Lincolnshire lines of the Great Northern Railway

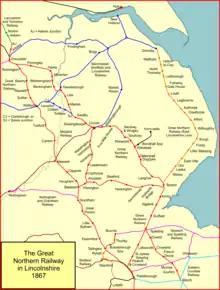
The GNR in 1867

On 7 August 1850 the GNR opened the southern end of its line from Peterborough to London. On 15 July 1852 the rest of the Towns Line opened to goods, and on 1 August 1852 to all traffic. Through trains to the north were transferred to the Towns Line. This meant that as soon as Kings Cross station opened fully on 14 October 1852 the entire network as originally authorised in 1846 was open, with the exception of the Gainsborough to Bawtry section, which had been abandoned. The approval of a Gainsborough to Rossington line remained to be secured.